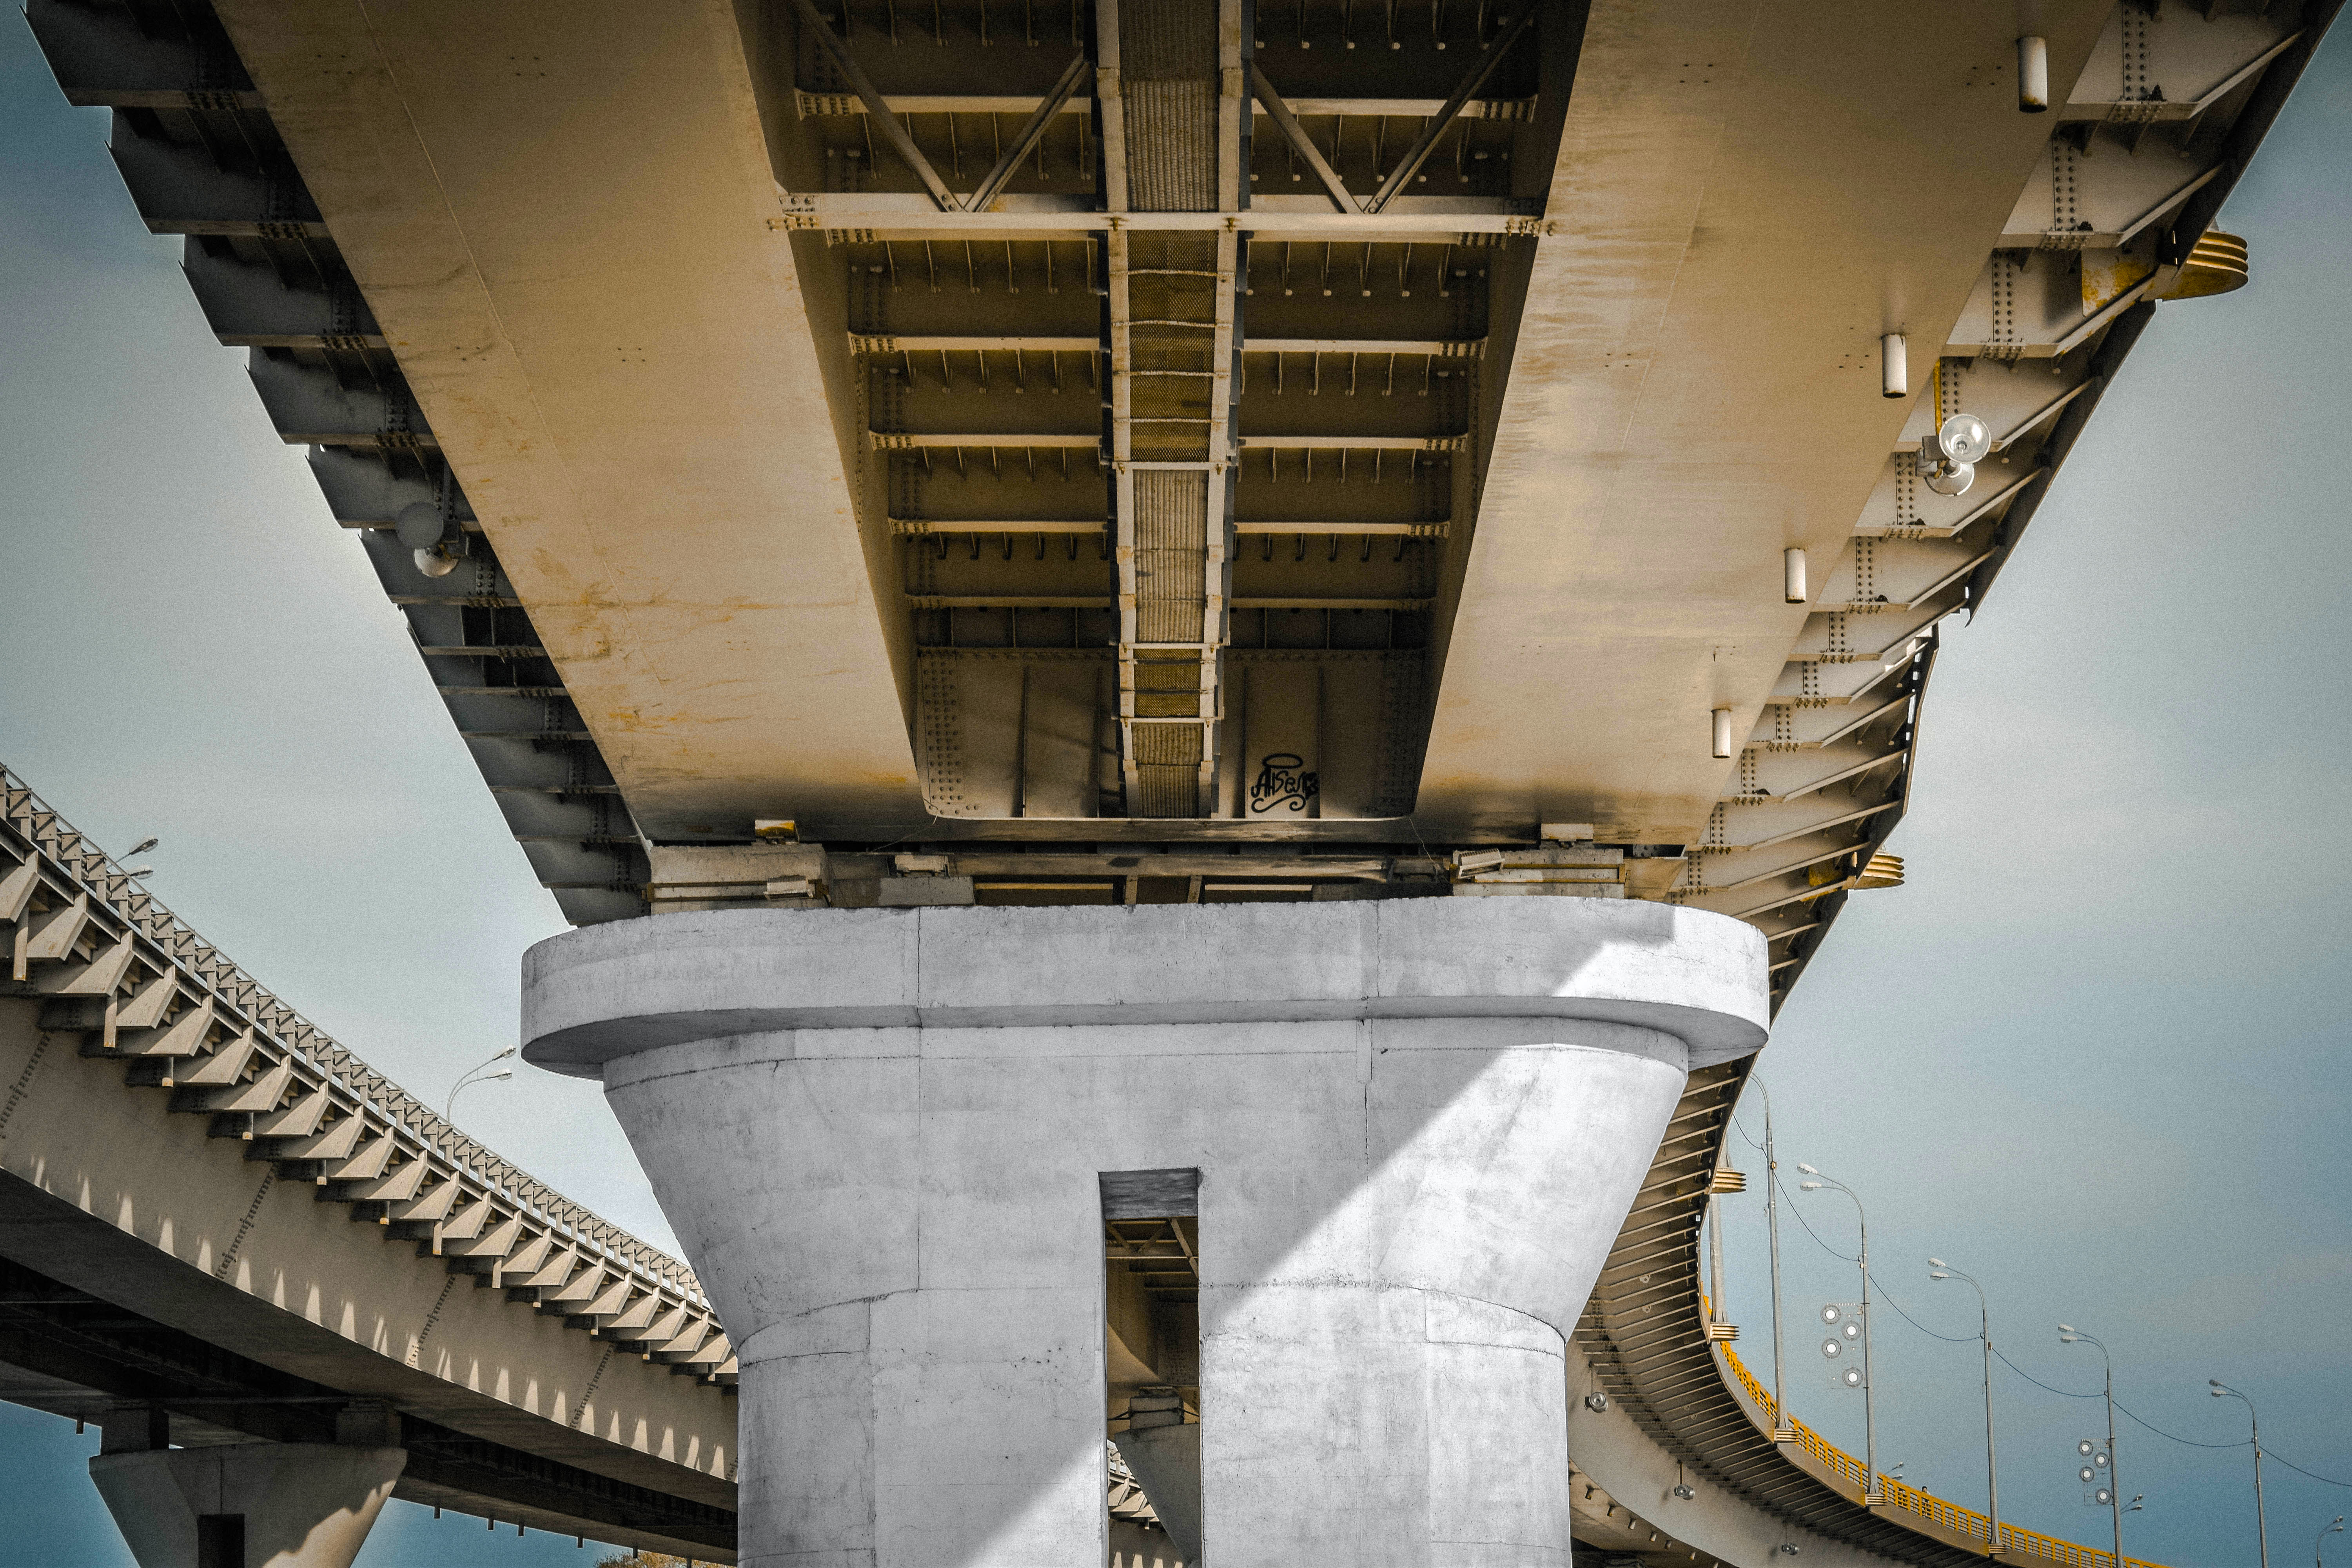
architecture, structure, sky, bridge, perspective, skyscraper, urban, construction, reflection, landmark, modern, concrete, underneath, lampposts, tourist attraction, flyover